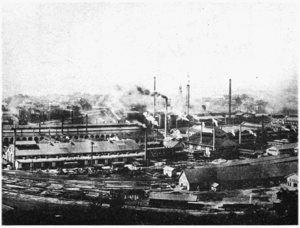
le creusot et ses usines
Schneider et Cⁱᵉ, était une société française fondée au Creusot en 1836 par Adolphe et Eugène Schneider. Elle était basée sur des activités minières et sidérurgiques. Elle a constitué le premier groupe industriel français significatif au niveau international. Elle s’est développée pendant plus d’un siècle en se diversifiant fortement. Elle s’est transformée en SFAC en 1949, en Creusot-Loire en 1970. Schneider Electric en est devenue un rejet.
Le Creusot est une commune française située dans le département de Saône-et-Loire en région Bourgogne-Franche-Comté.